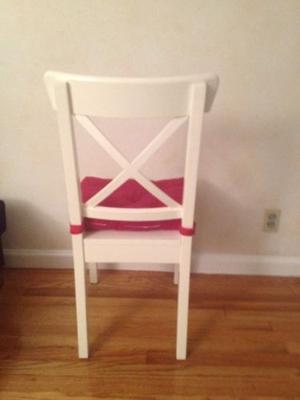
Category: chair